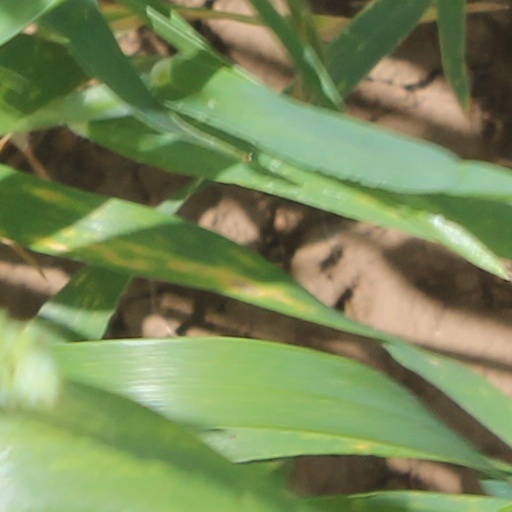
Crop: wheat